DESY

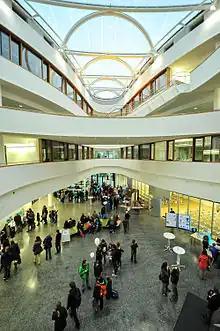
Inside the Center for Free-Electron Laser Science (CFEL) in Hamburg

From 1959 to 2007, the DESY accelerators were primarily used for particle physics, initially with the eponymous DESY electron synchrotron (1964–present), followed by DORIS (Double Ring Storage Facility, 1974–1992), PETRA (Positron–Electron Tandem Ring Facility, 1978–present) and HERA (Hadron–Electron Ring Accelerator, 1992–2007). In 1987, the ARGUS experiment at DORIS was the first to observe a large mixing of B mesons and thus a process in which matter and antimatter behave differently. The most important discovery of the experiments TASSO, JADE, MARK-J and PLUTO at PETRA was the detection of the gluon, the messenger particle of the strong force, in 1979. From 1990, PETRA served as a pre-accelerator for the even larger storage ring HERA with its four experiments H1, ZEUS, HERMES and HERA-B. HERA was the only storage ring facility in the world in which protons collided with electrons or positrons. In these collisions, the point-like electron acted like a probe, scanning the inner structure of the proton and making it visible with high resolution. HERA's precise insights into the interior of the proton formed the basis for numerous other particle physics experiments, especially at the Large Hadron Collider (LHC) at the research centre CERN and for numerous developments in theoretical particle physics.